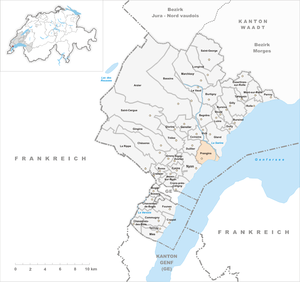
Prangins est une commune suisse du canton de Vaud, située dans le district de Nyon.